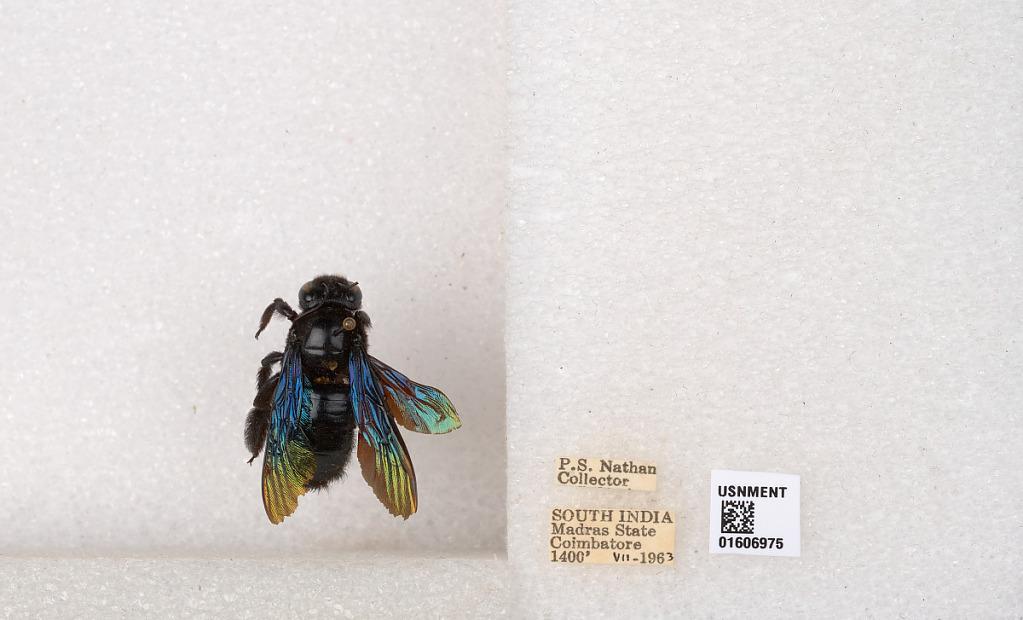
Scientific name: Xylocopa (Biluna) auripennis auripennis Lepeletier
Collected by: P. Nathan
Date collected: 1963-7-1
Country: India
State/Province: Tamil Nadu
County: Coimbatore
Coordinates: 10.9955, 76.9034